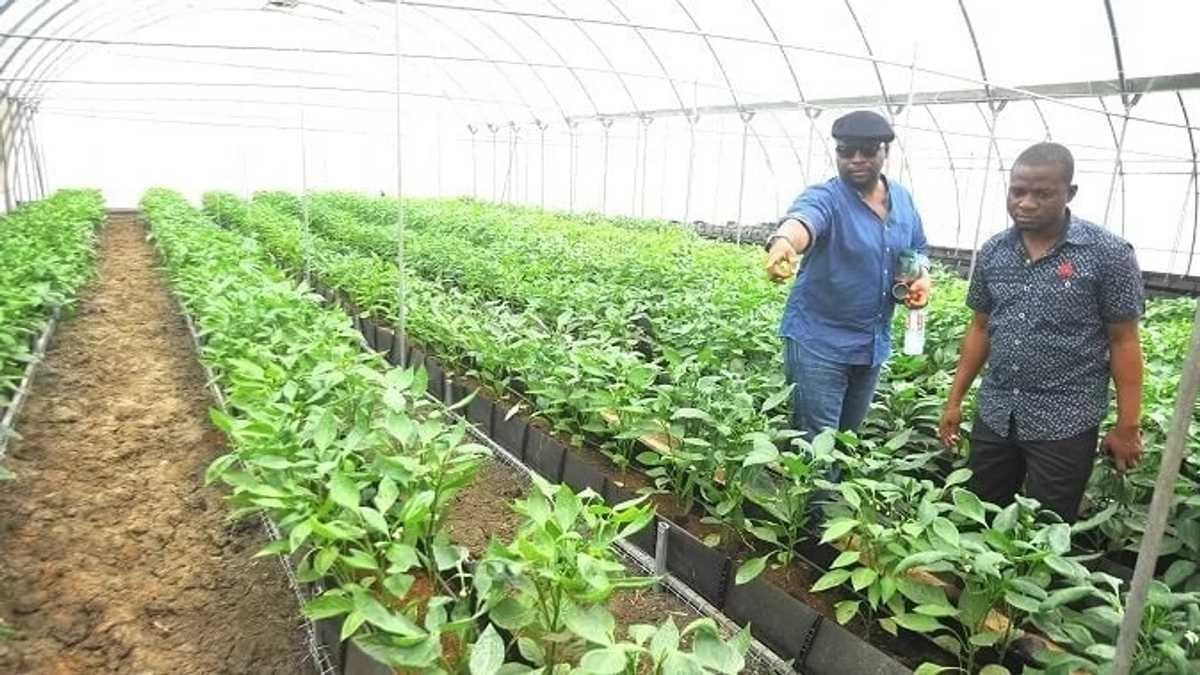
Eneo kubwa la shamba lililo na miche mingi iliyopandwa na kupangiliwa vizuri kwa kuachiana nafasi, ikiwa ni kilimo cha uzalishaji wa kiwango kikubwa wa mazao ikihusisha matumizi ya kemikali, madawa, wataalamu na mifumo ya kisasa.